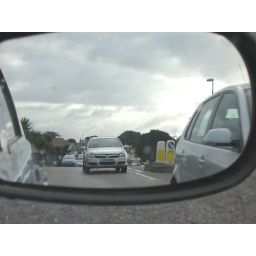
Vauxhall Astra seen in my car mirror